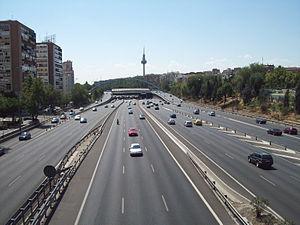
La M-30, aussi appelée Circunvalación de Madrid, est une voie circulaire qui a les caractéristiques autoroutières, excepté au nord de la ville sur l'Avenida de la Ilustracion, et qui fait le tour de la capitale espagnole.